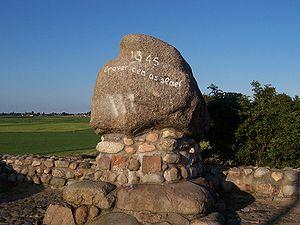
La bataille de Warns fut une bataille entre le comte Guillaume IV de Hollande et les Frisons le 26 septembre 1345, qui se solda par une victoire éclatante pour les Frisons. La commémoration annuelle de la bataille est importante pour une partie des Frisons. Le terme de bataille de Stavoren, est parfois utilisé, et est plus correct, puisque Warns n'est pas mentionné dans les sources historiques.